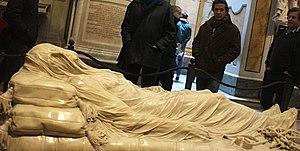
Le Christ voilé est une sculpture en marbre de Giuseppe Sanmartino, conservée à la chapelle Sansevero de Naples, en Italie.